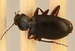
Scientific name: Calathus advena
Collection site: Rocky Mountains NEON (RMNP), plot RMNP_014